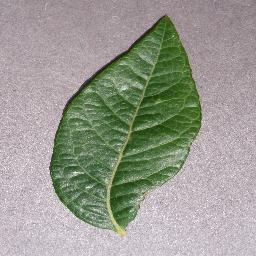
Label: Blueberry___healthy